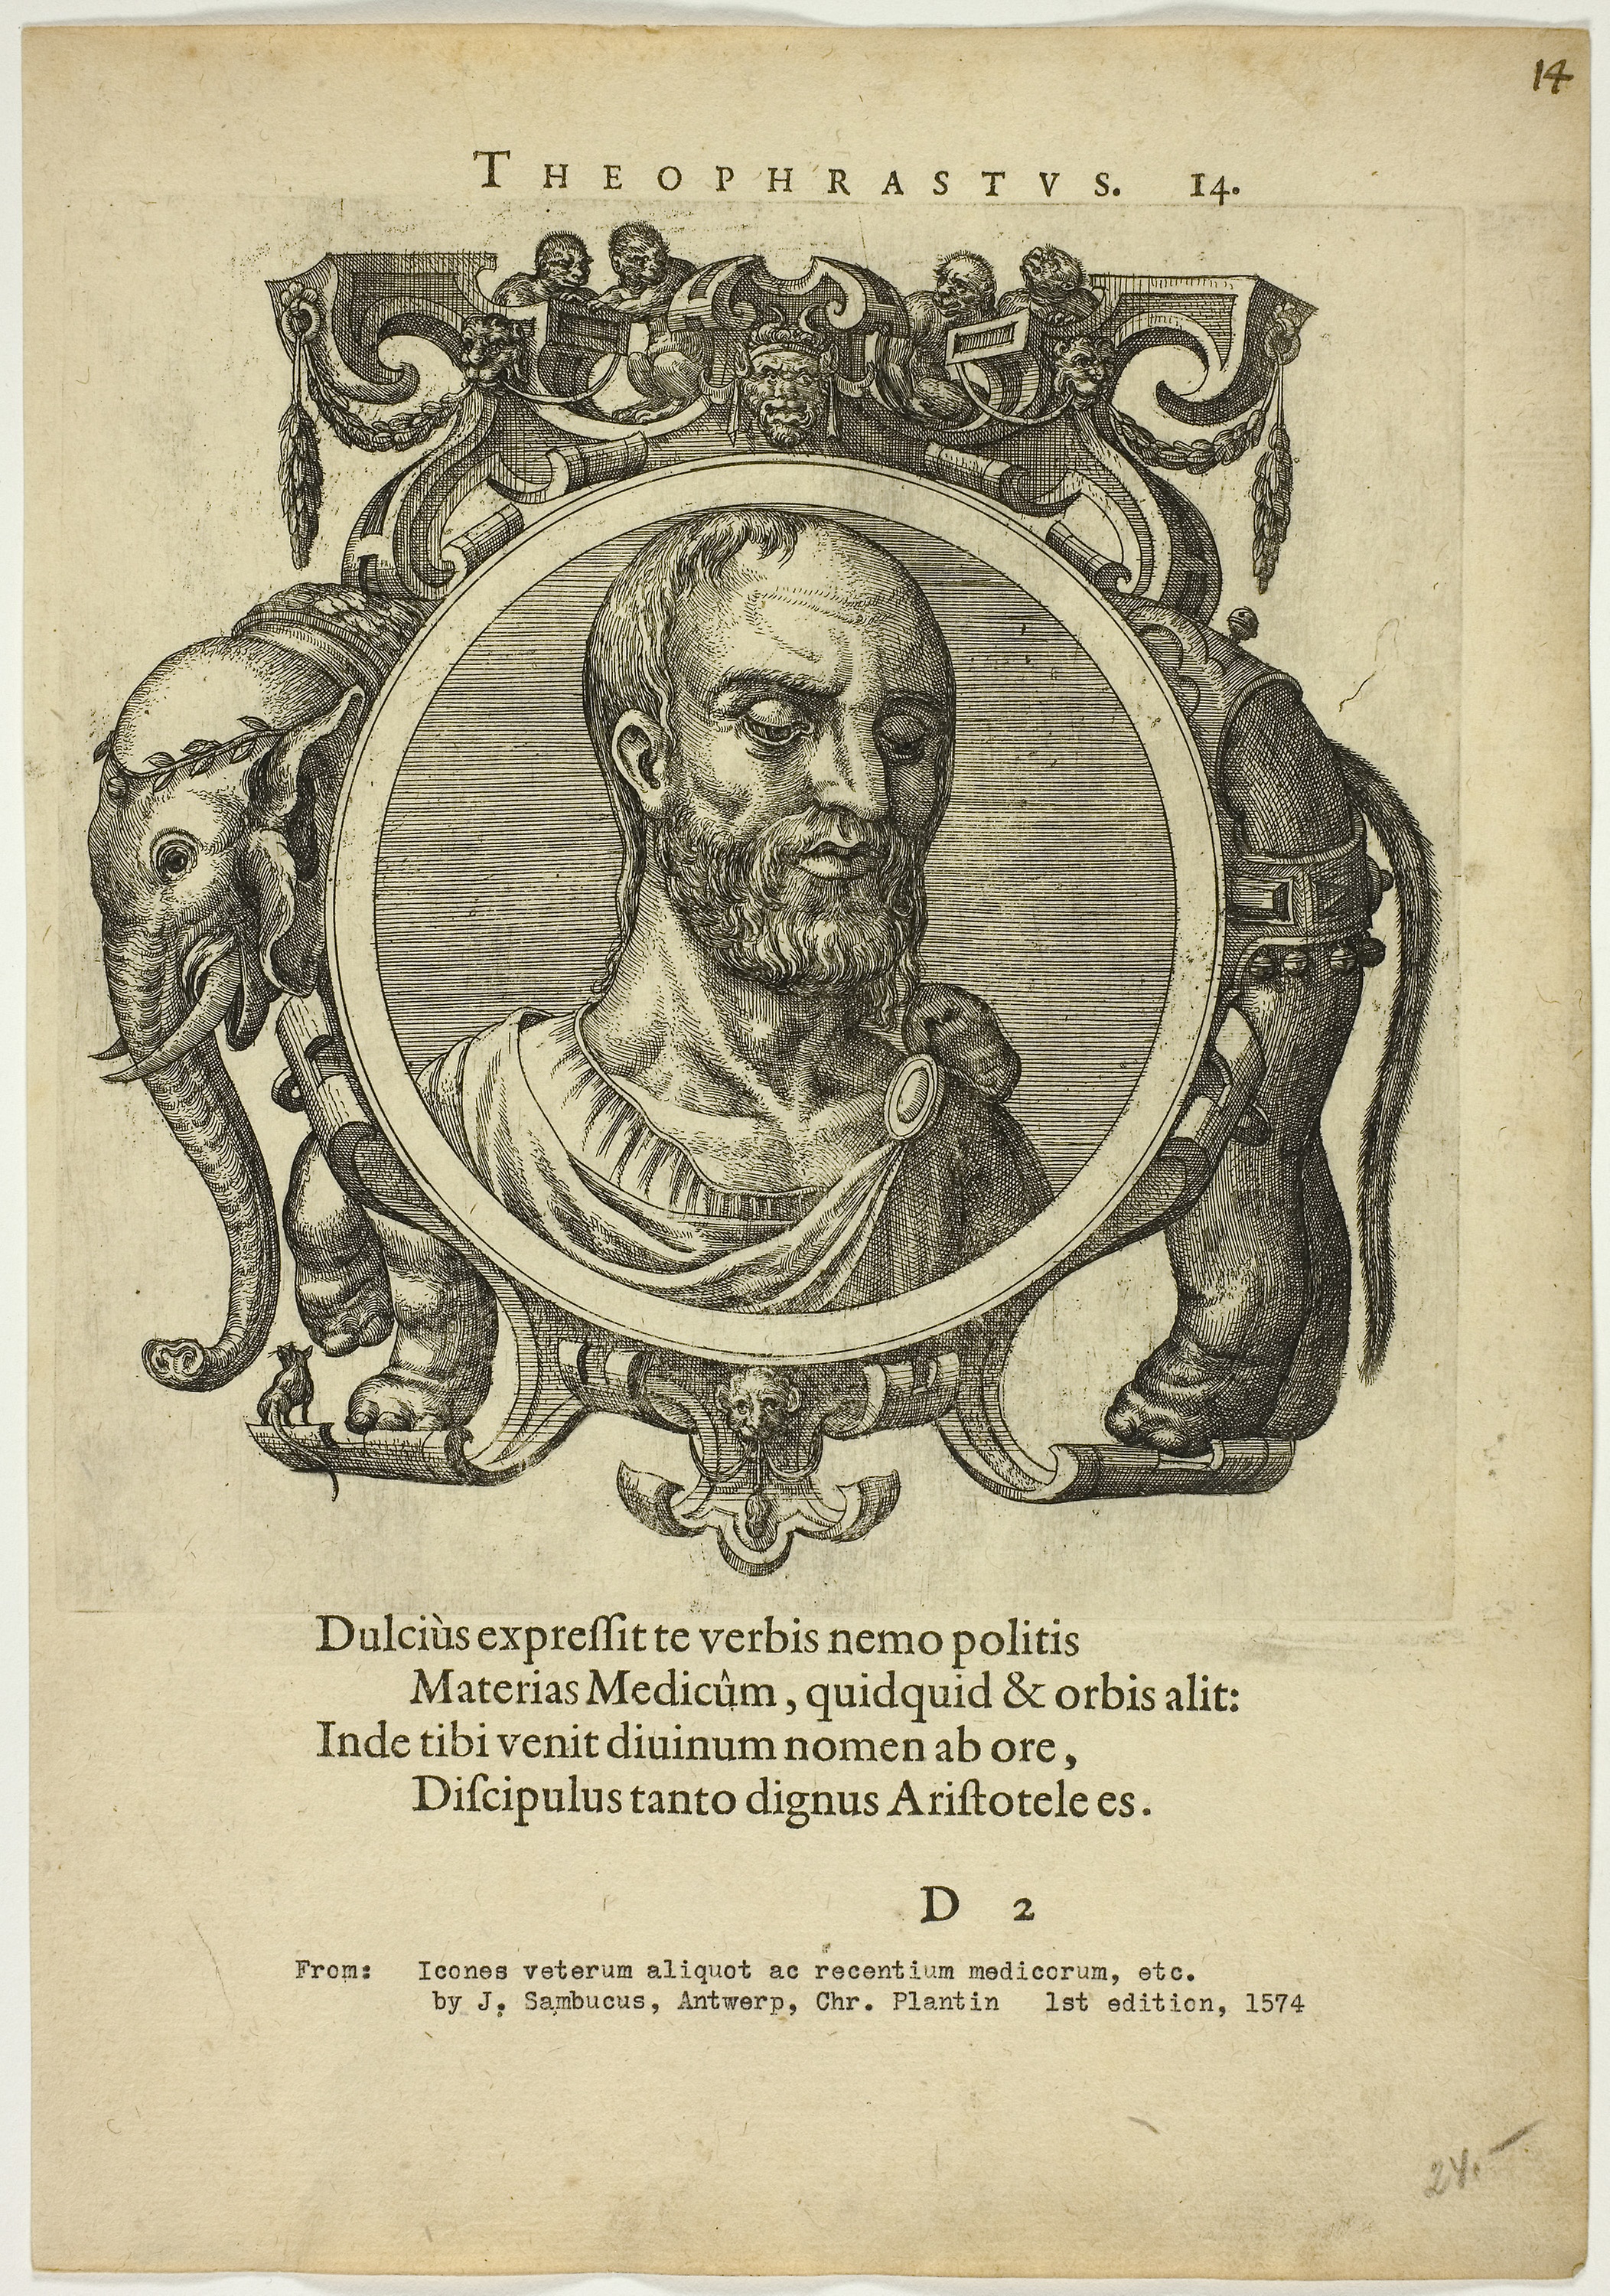
text, history, font, art, illustration, artwork, human behavior, paper